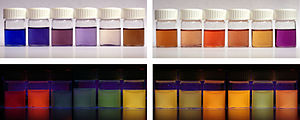
Nile blue
Nile blue (fri base) i dagslys (øverst) og i UV-lys (366 nm, nederst) i forskellige opløsningsmidler.